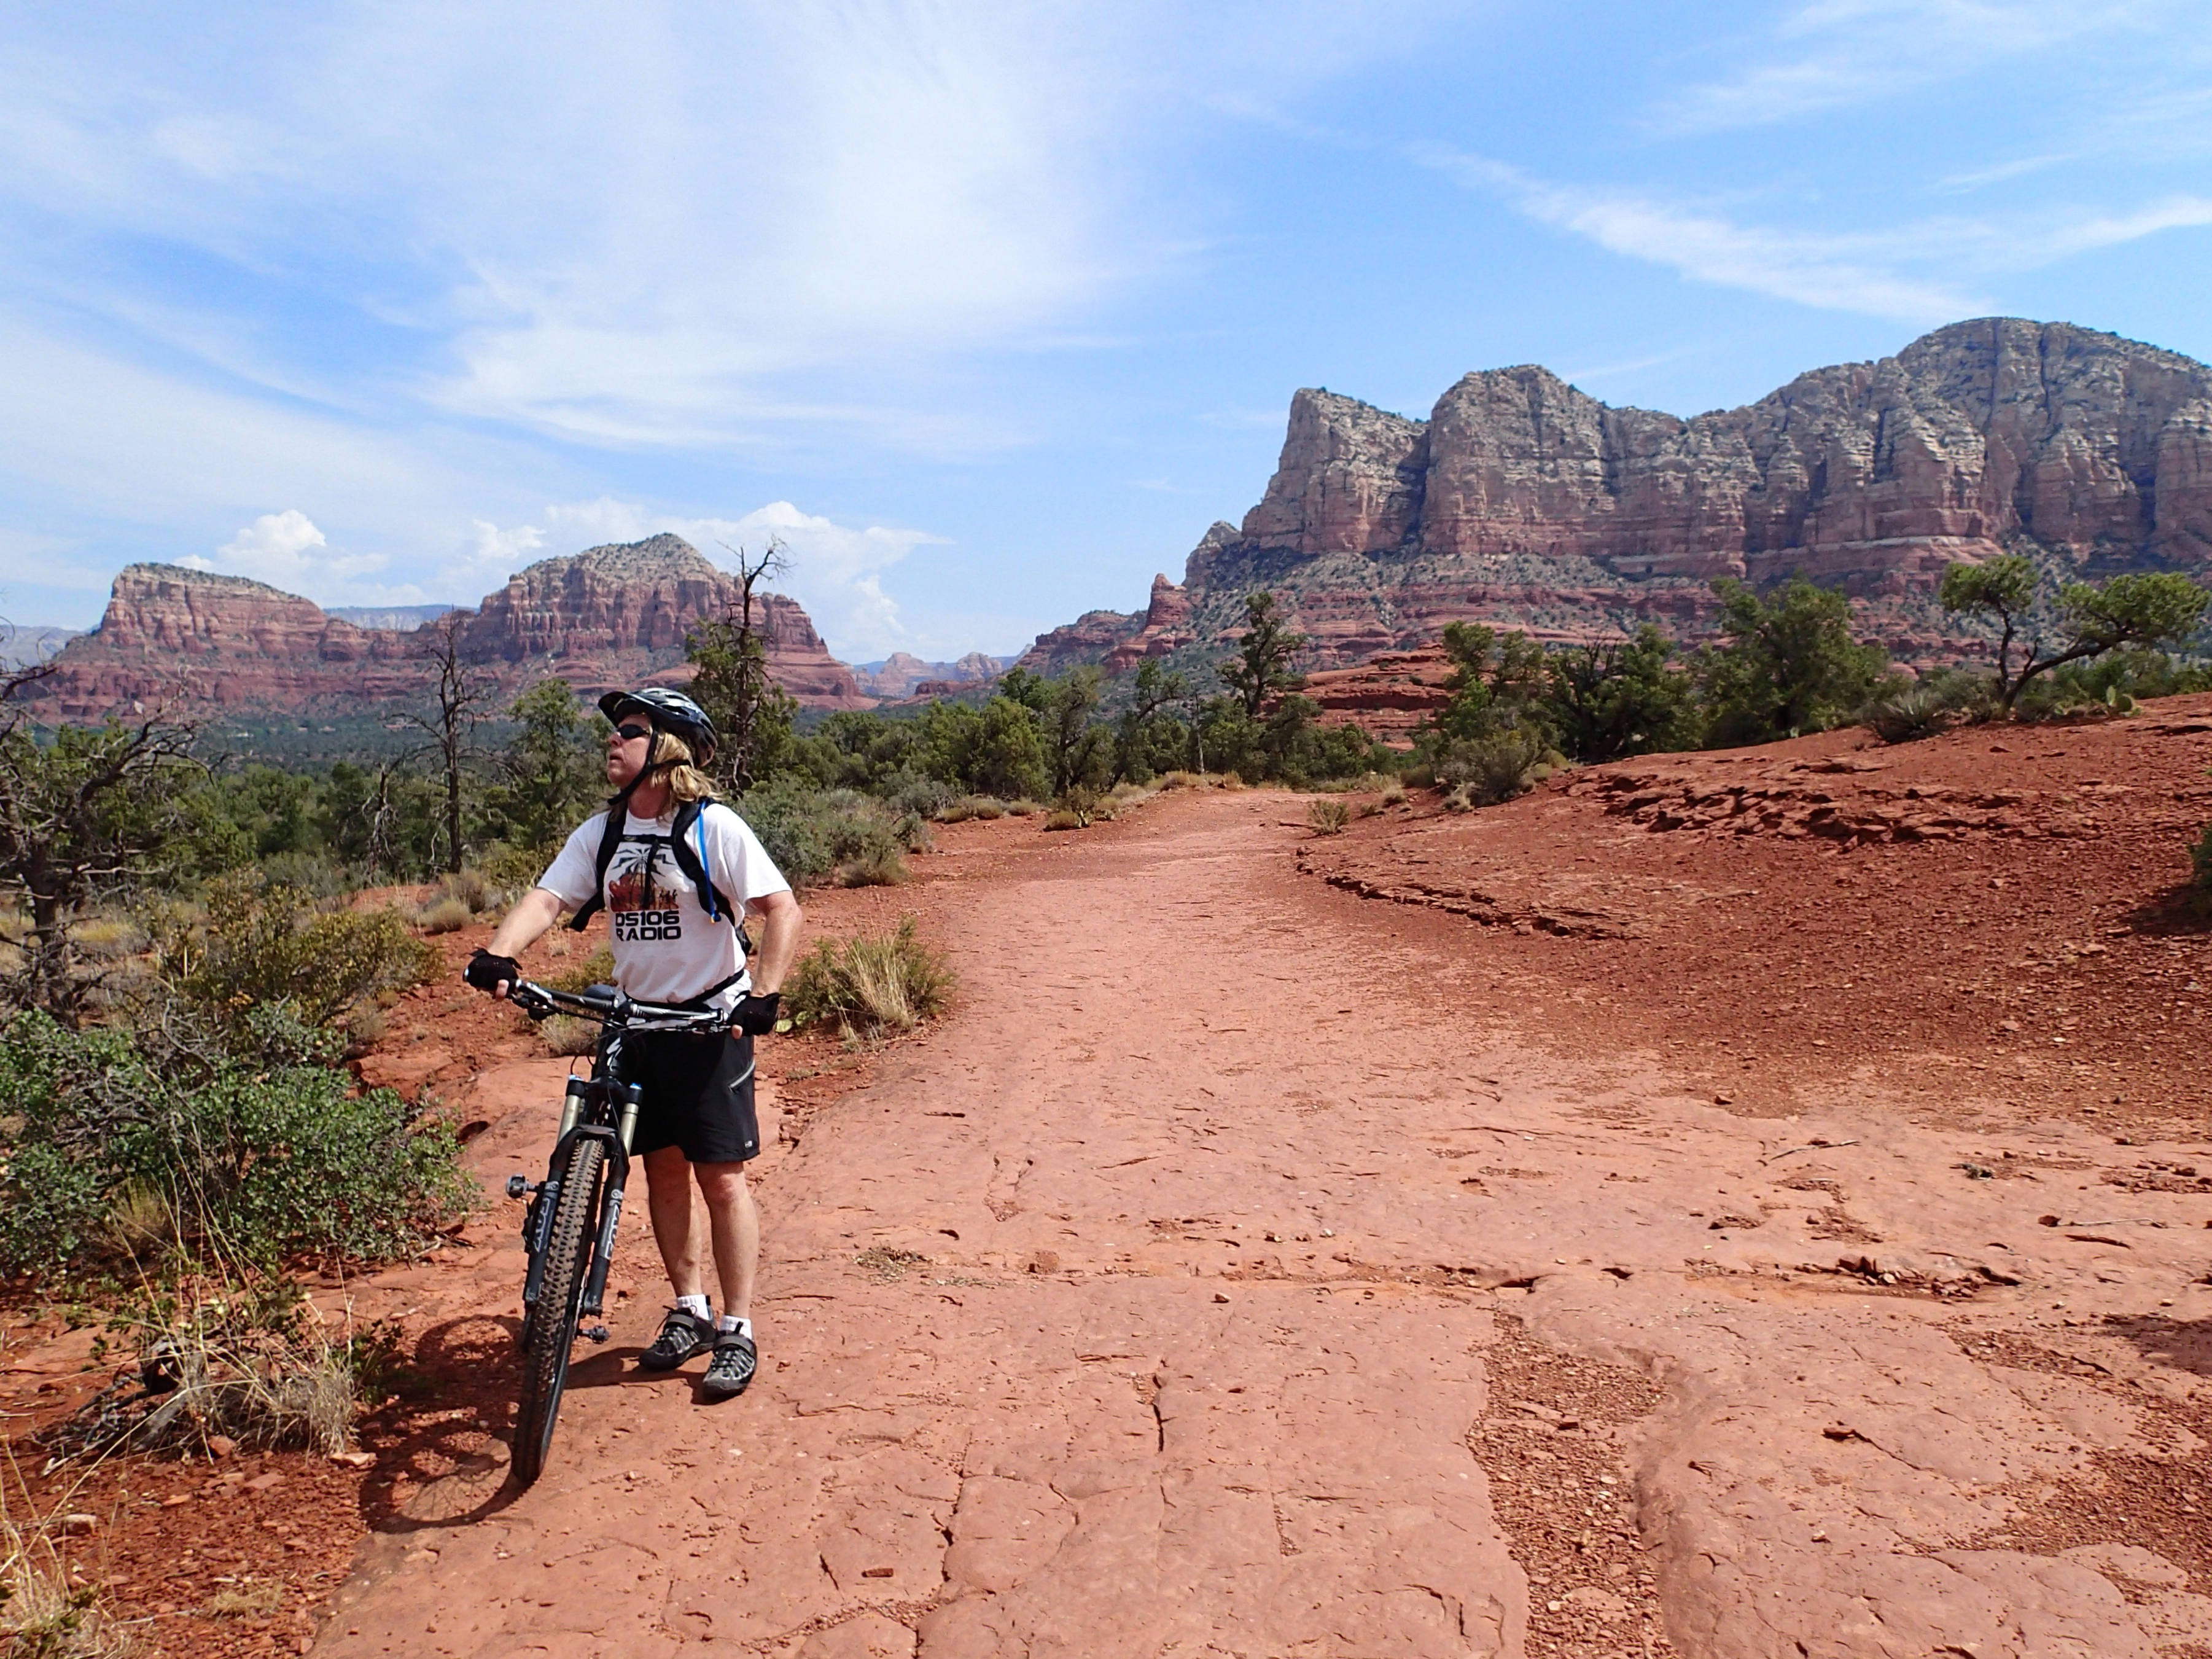
landscape, mountain, trail, adventure, bicycle, valley, mountain range, vehicle, soil, canyon, extreme sport, mountain bike, cycling, sports, plateau, bicycling, wadi, mountain biking, mountainous landforms, cycle sport